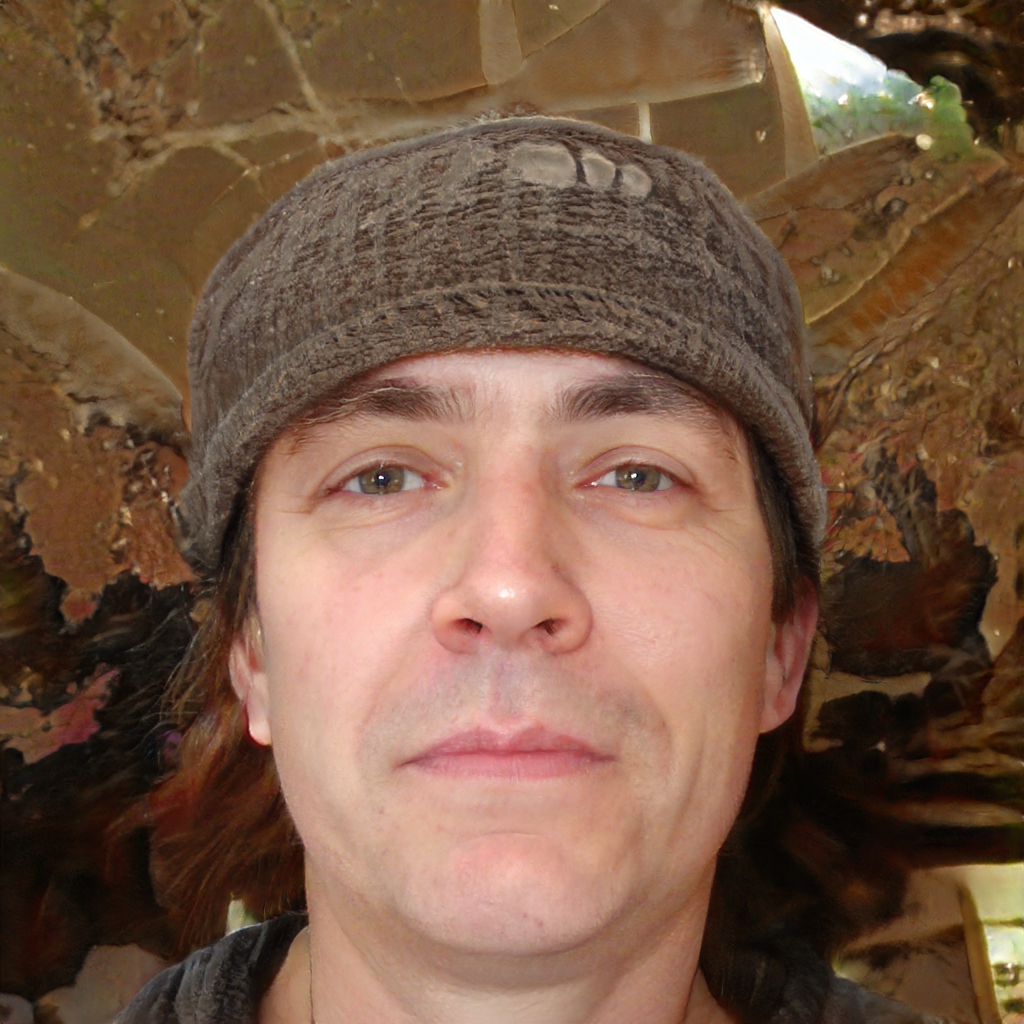
Gender: Male